Steve Neuhaus

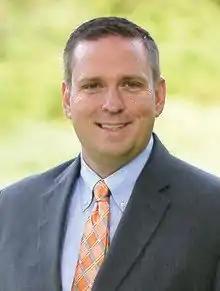
Orange County Executive Steven M. Neuhaus

The son of German immigrants, Neuhaus and his two sisters were raised on a working farm. His father is a dentist in Chester, New York. Neuhaus and his wife Rachel live with their family in Chester.